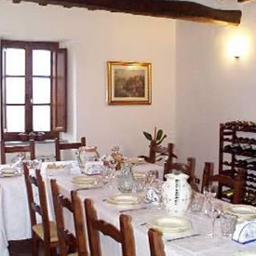
Room type: dining_room